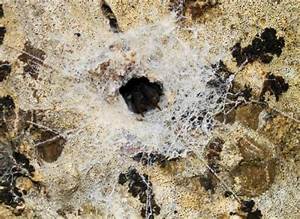
Label: spider